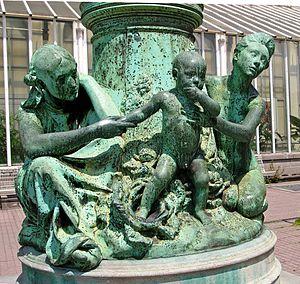
«Les Quatre Âges» par Jules Lagae, Jardin Botanique de Bruxelles.
Jules Lagae, né le 15 mars 1862 à Roulers et décédé le 2 juin 1931, à Bruges, est un sculpteur belge.